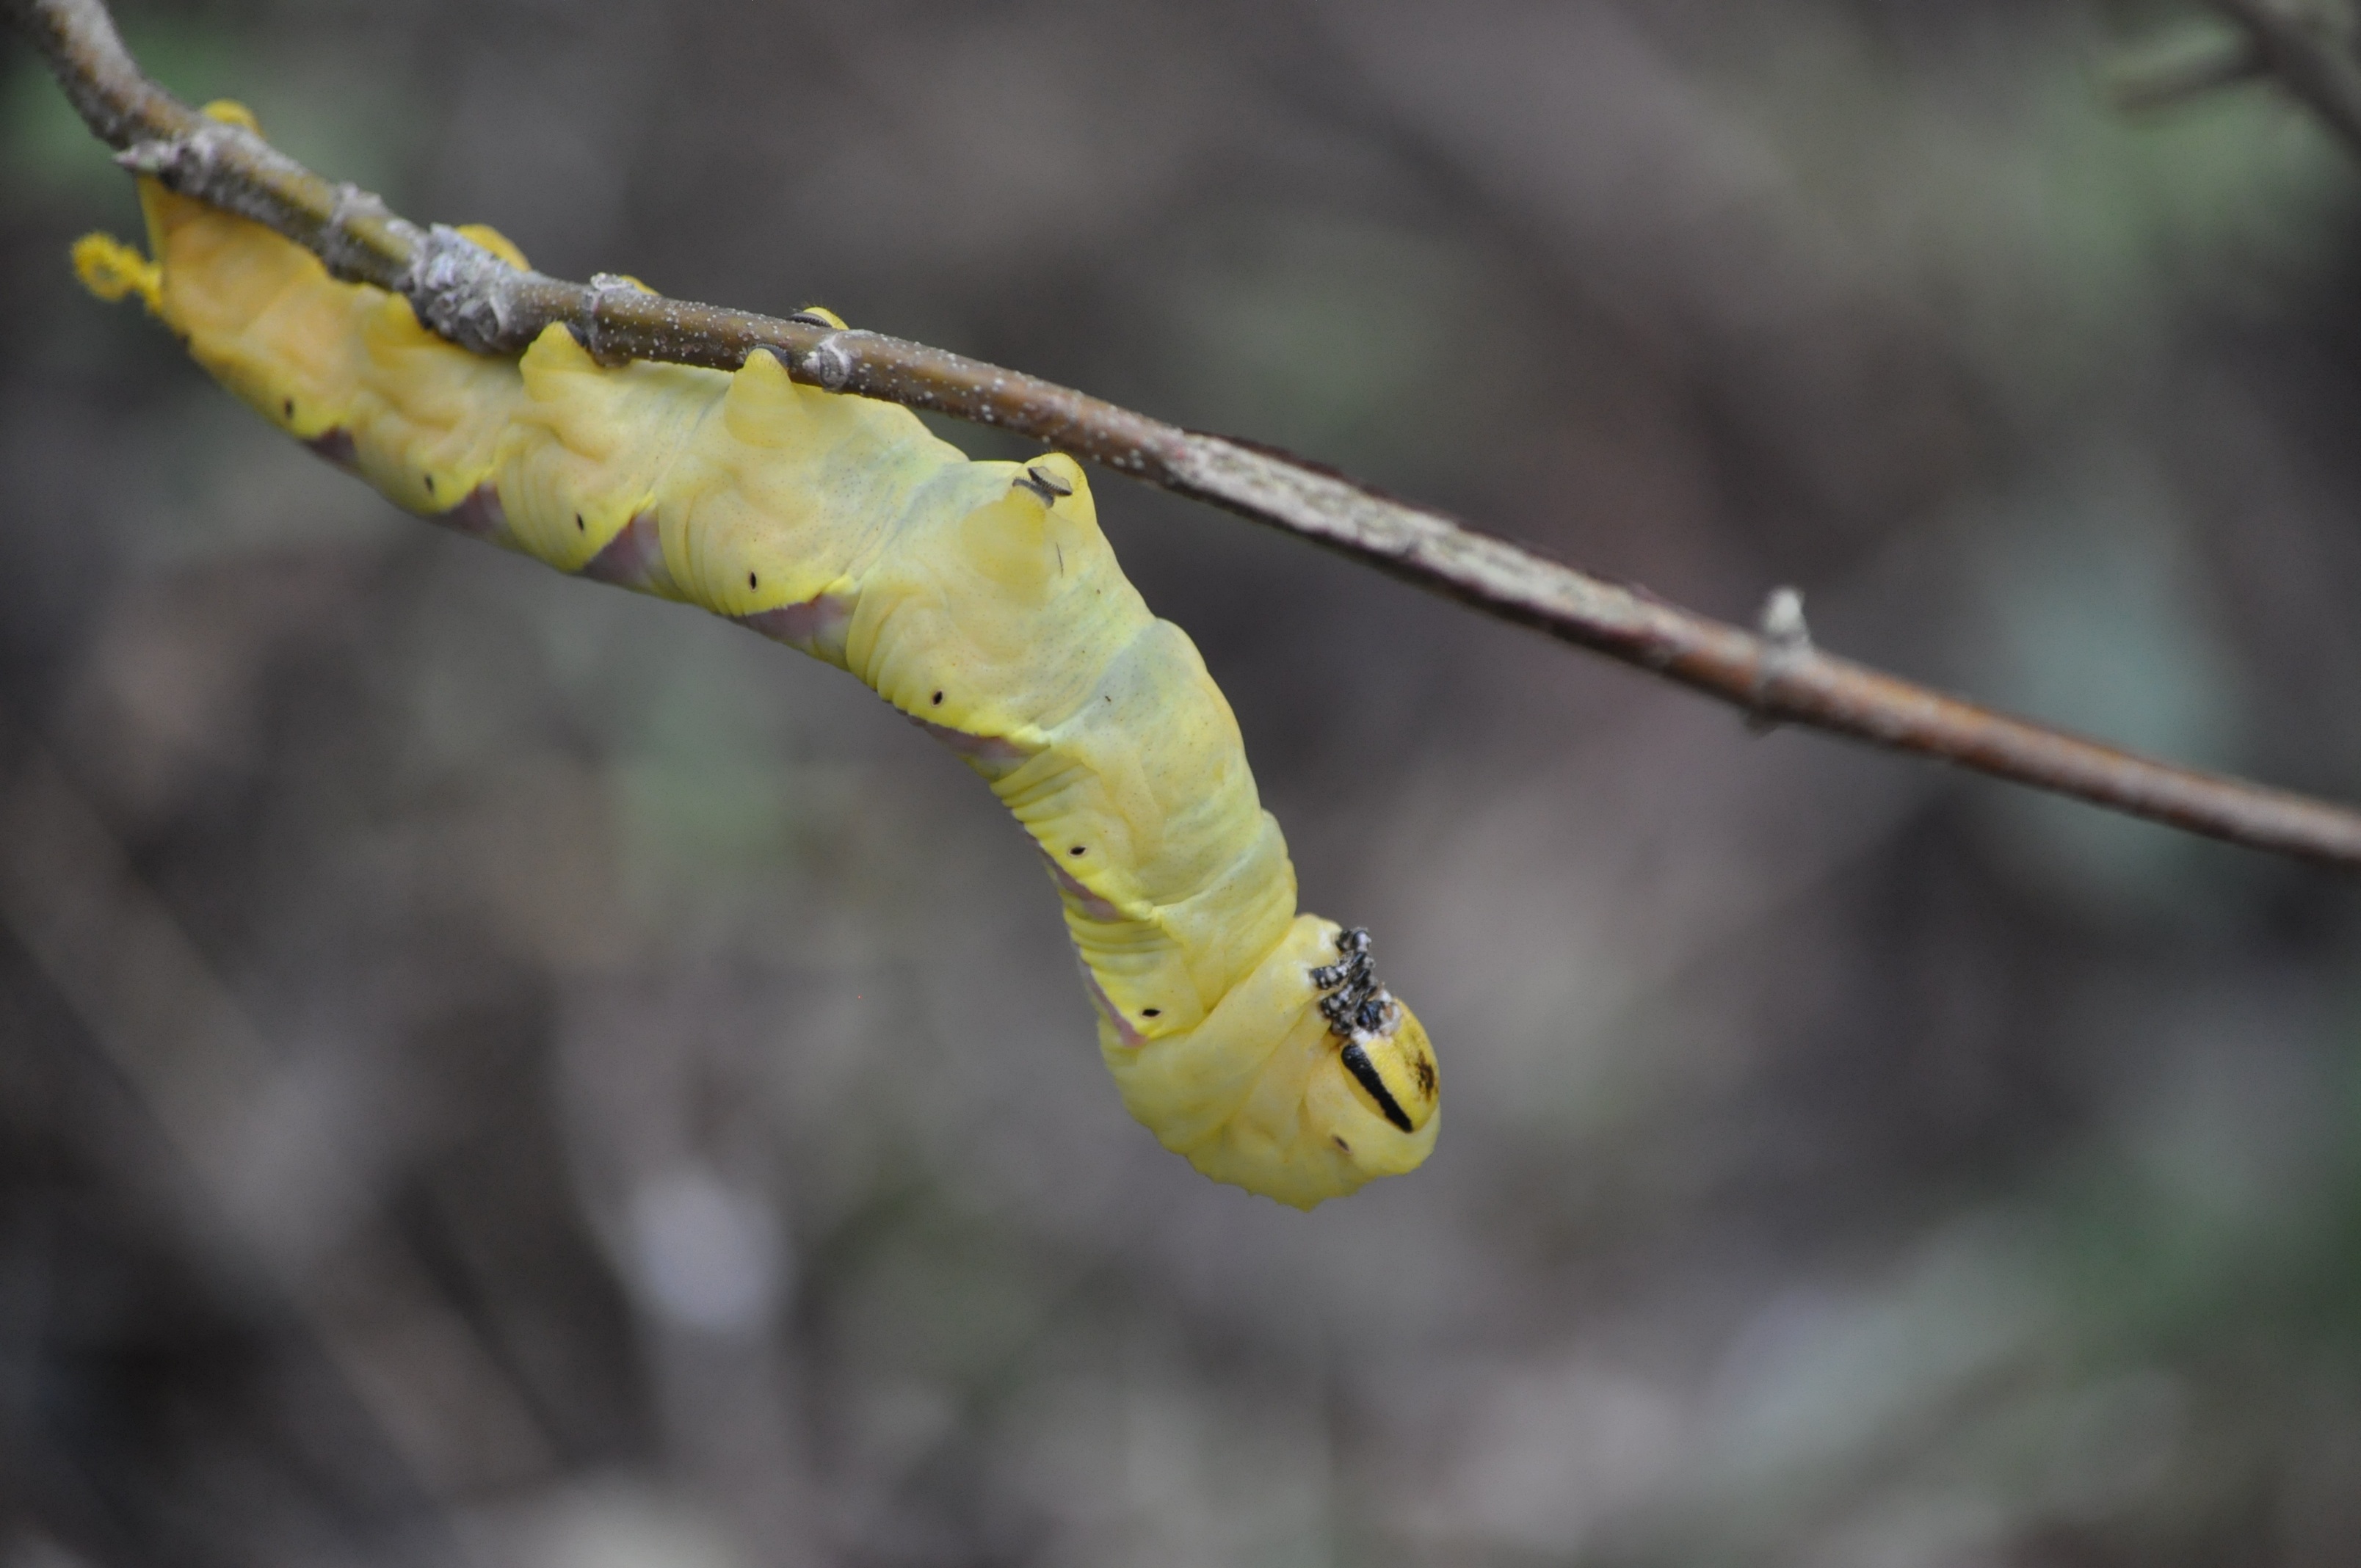
branch, leaf, flower, pet, insect, yellow, fauna, invertebrate, caterpillar, close up, larva, macro photography, huge caterpillar, plant stem, moths and butterflies, mao mao